Dunaj (band)

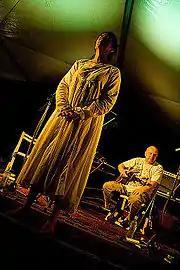
Iva Bittová and Vladimír Václavek (shown here) are among Dunaj members with active solo careers.

Initially known as Kolektiv, the group began performing in 1986. The lineup included vocalists Bittová and Jiří Kolšovský, guitarists Josef Ostřanský and Pavel Richter, bassist Vladimír Václavek, and drummer Fajt. The group, all members of which were active in other projects, performed only sporadically at the time.